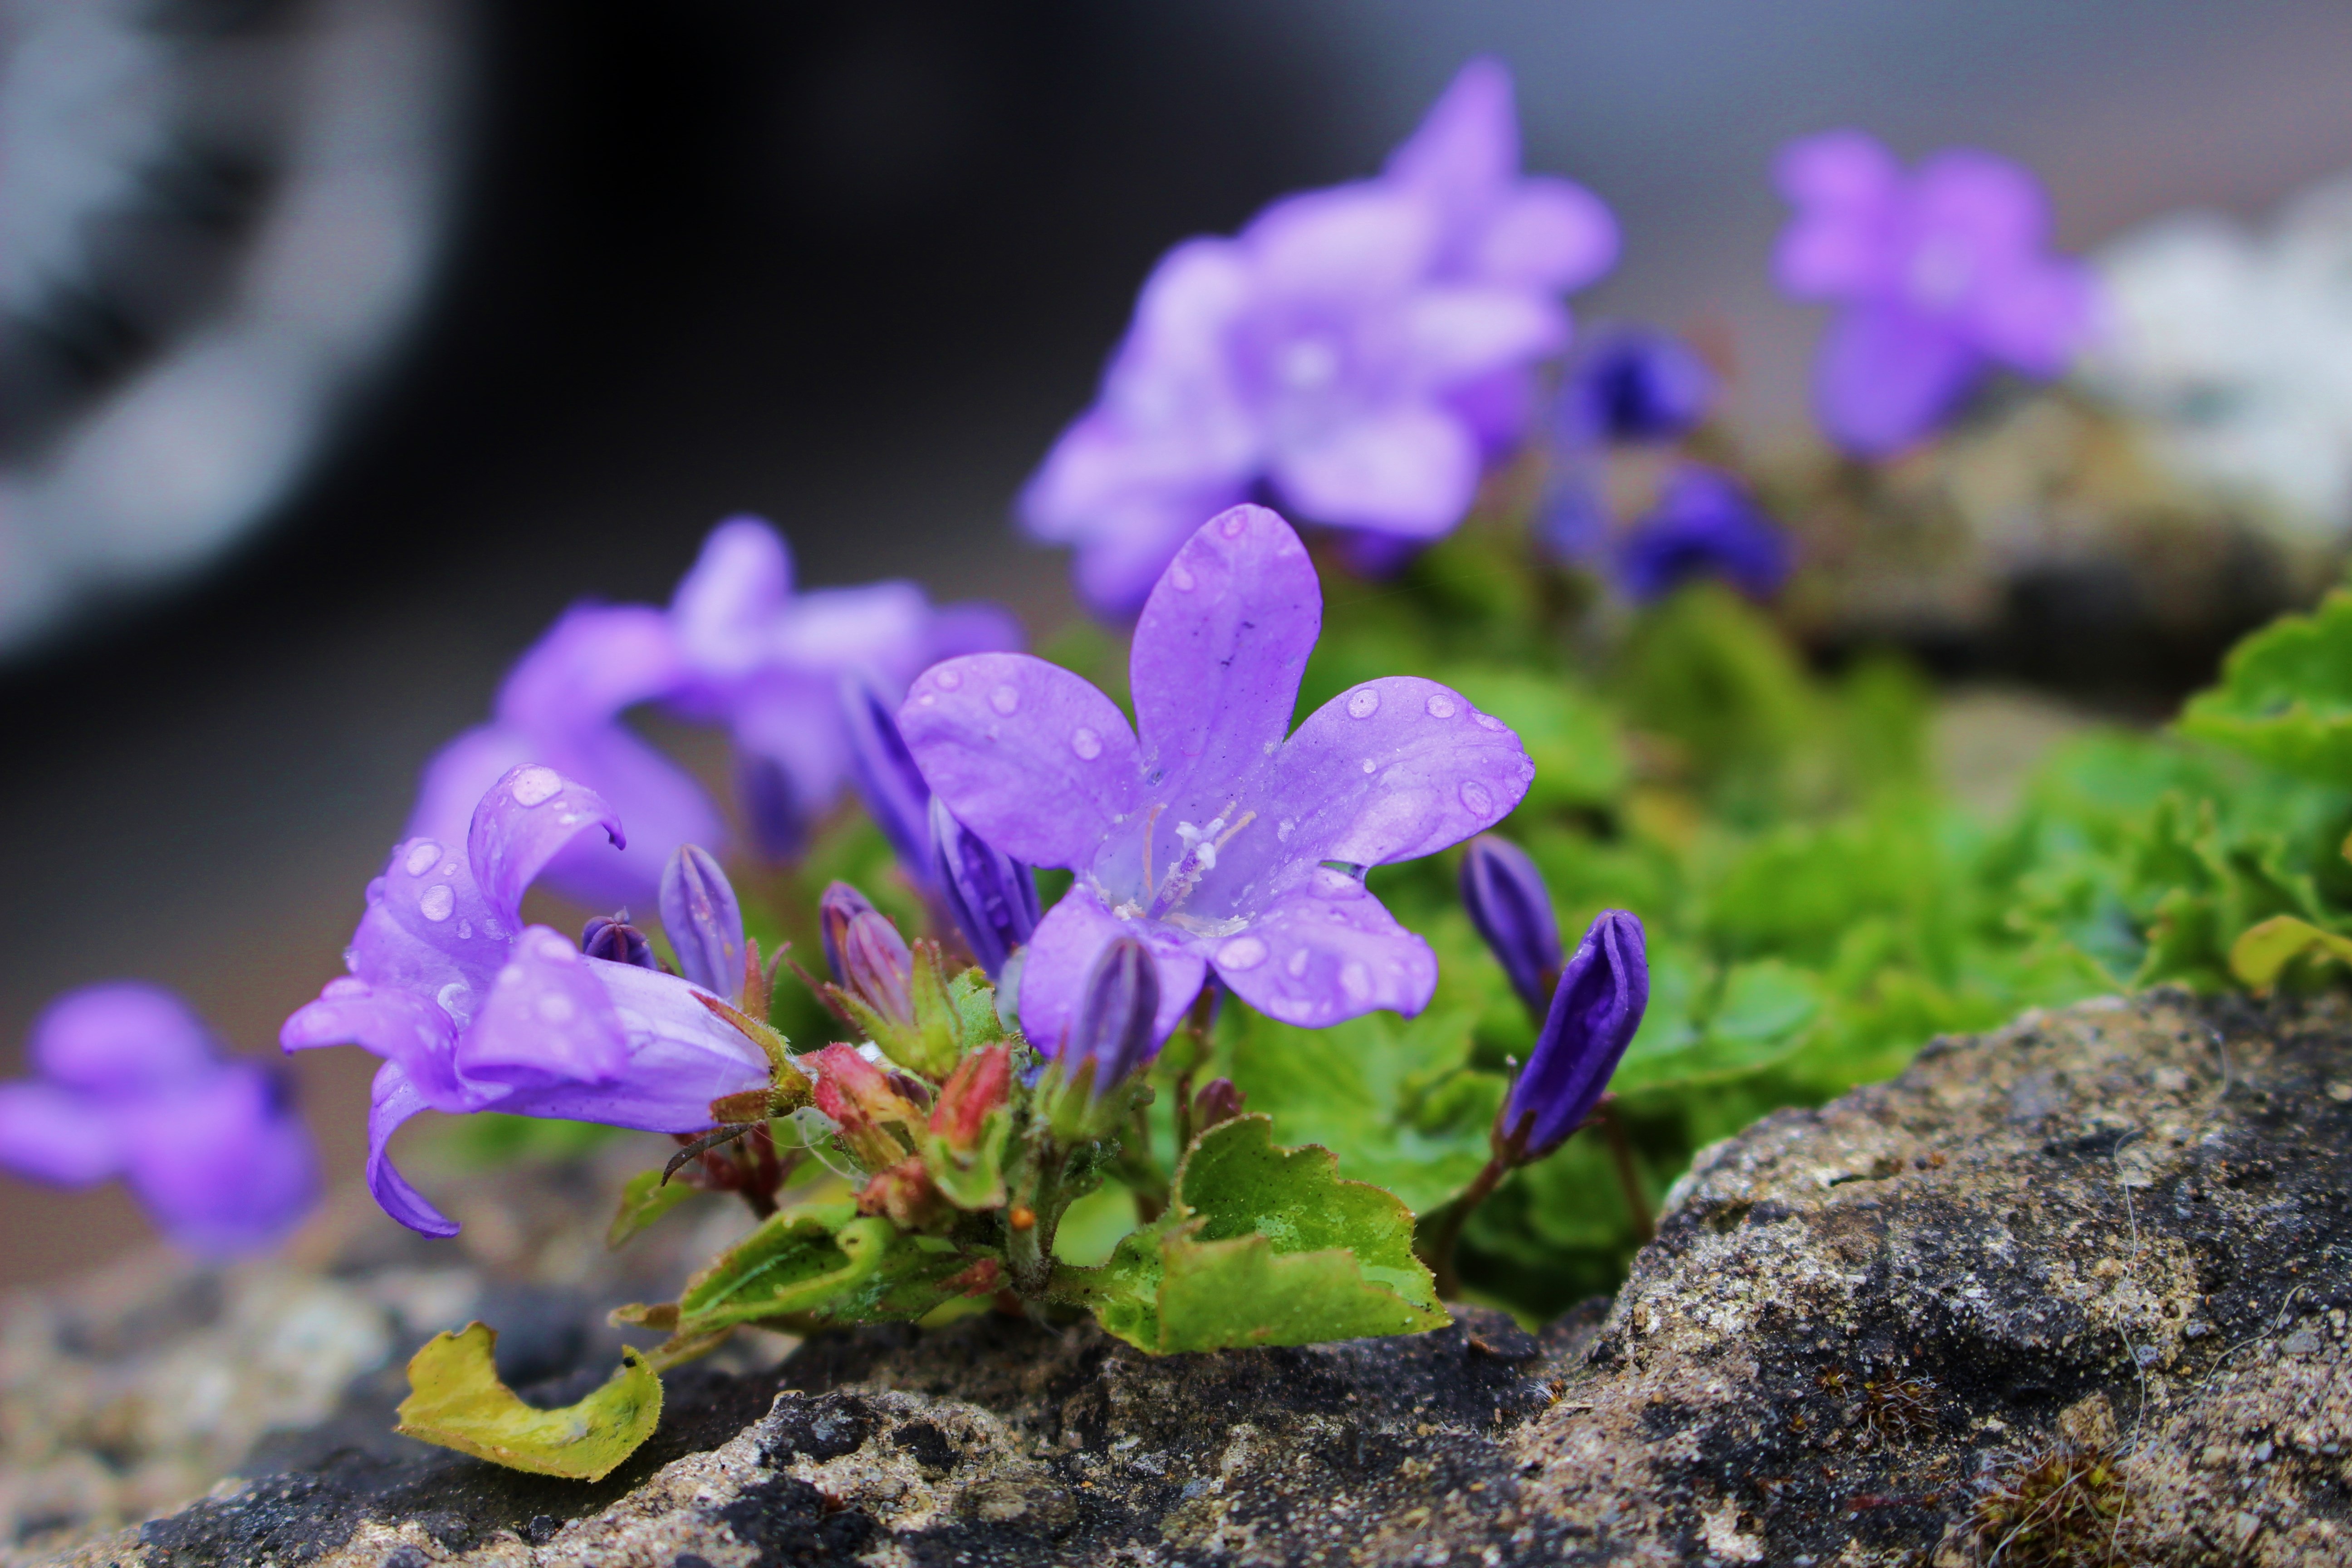
nature, blossom, plant, flower, petal, botany, blue, flora, wildflower, flowers, ireland, viola, macro photography, flowering plant, land plant, violet family